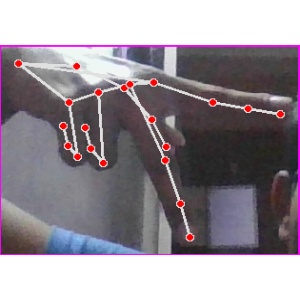
अक्षर: प